Winter Palace

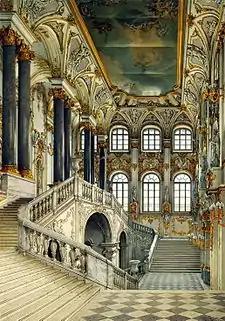
The principal or "Jordan Staircase", "(8 on the plan below)," so-called because on the Feast of the Epiphany the Tsar descended this Imperial staircase in state for the ceremony of the "Blessing of the Waters". It is one of the few parts of the palace retaining Rastrelli's 18th century rococo style. The massive grey granite columns were, however, added in the mid-19th century. Painting by Konstantin Ukhtomsky.

On Peter the Great's death in 1725, the city of Saint Petersburg was still far from being the centre of western culture and civilization that he had envisioned. Many of the aristocrats who had been compelled by the Tsar to inhabit Saint Petersburg left. Wolves roamed the squares at night while bands of discontented pressed serfs, imported to build the Tsar's new city and Baltic fleet, frequently rebelled.